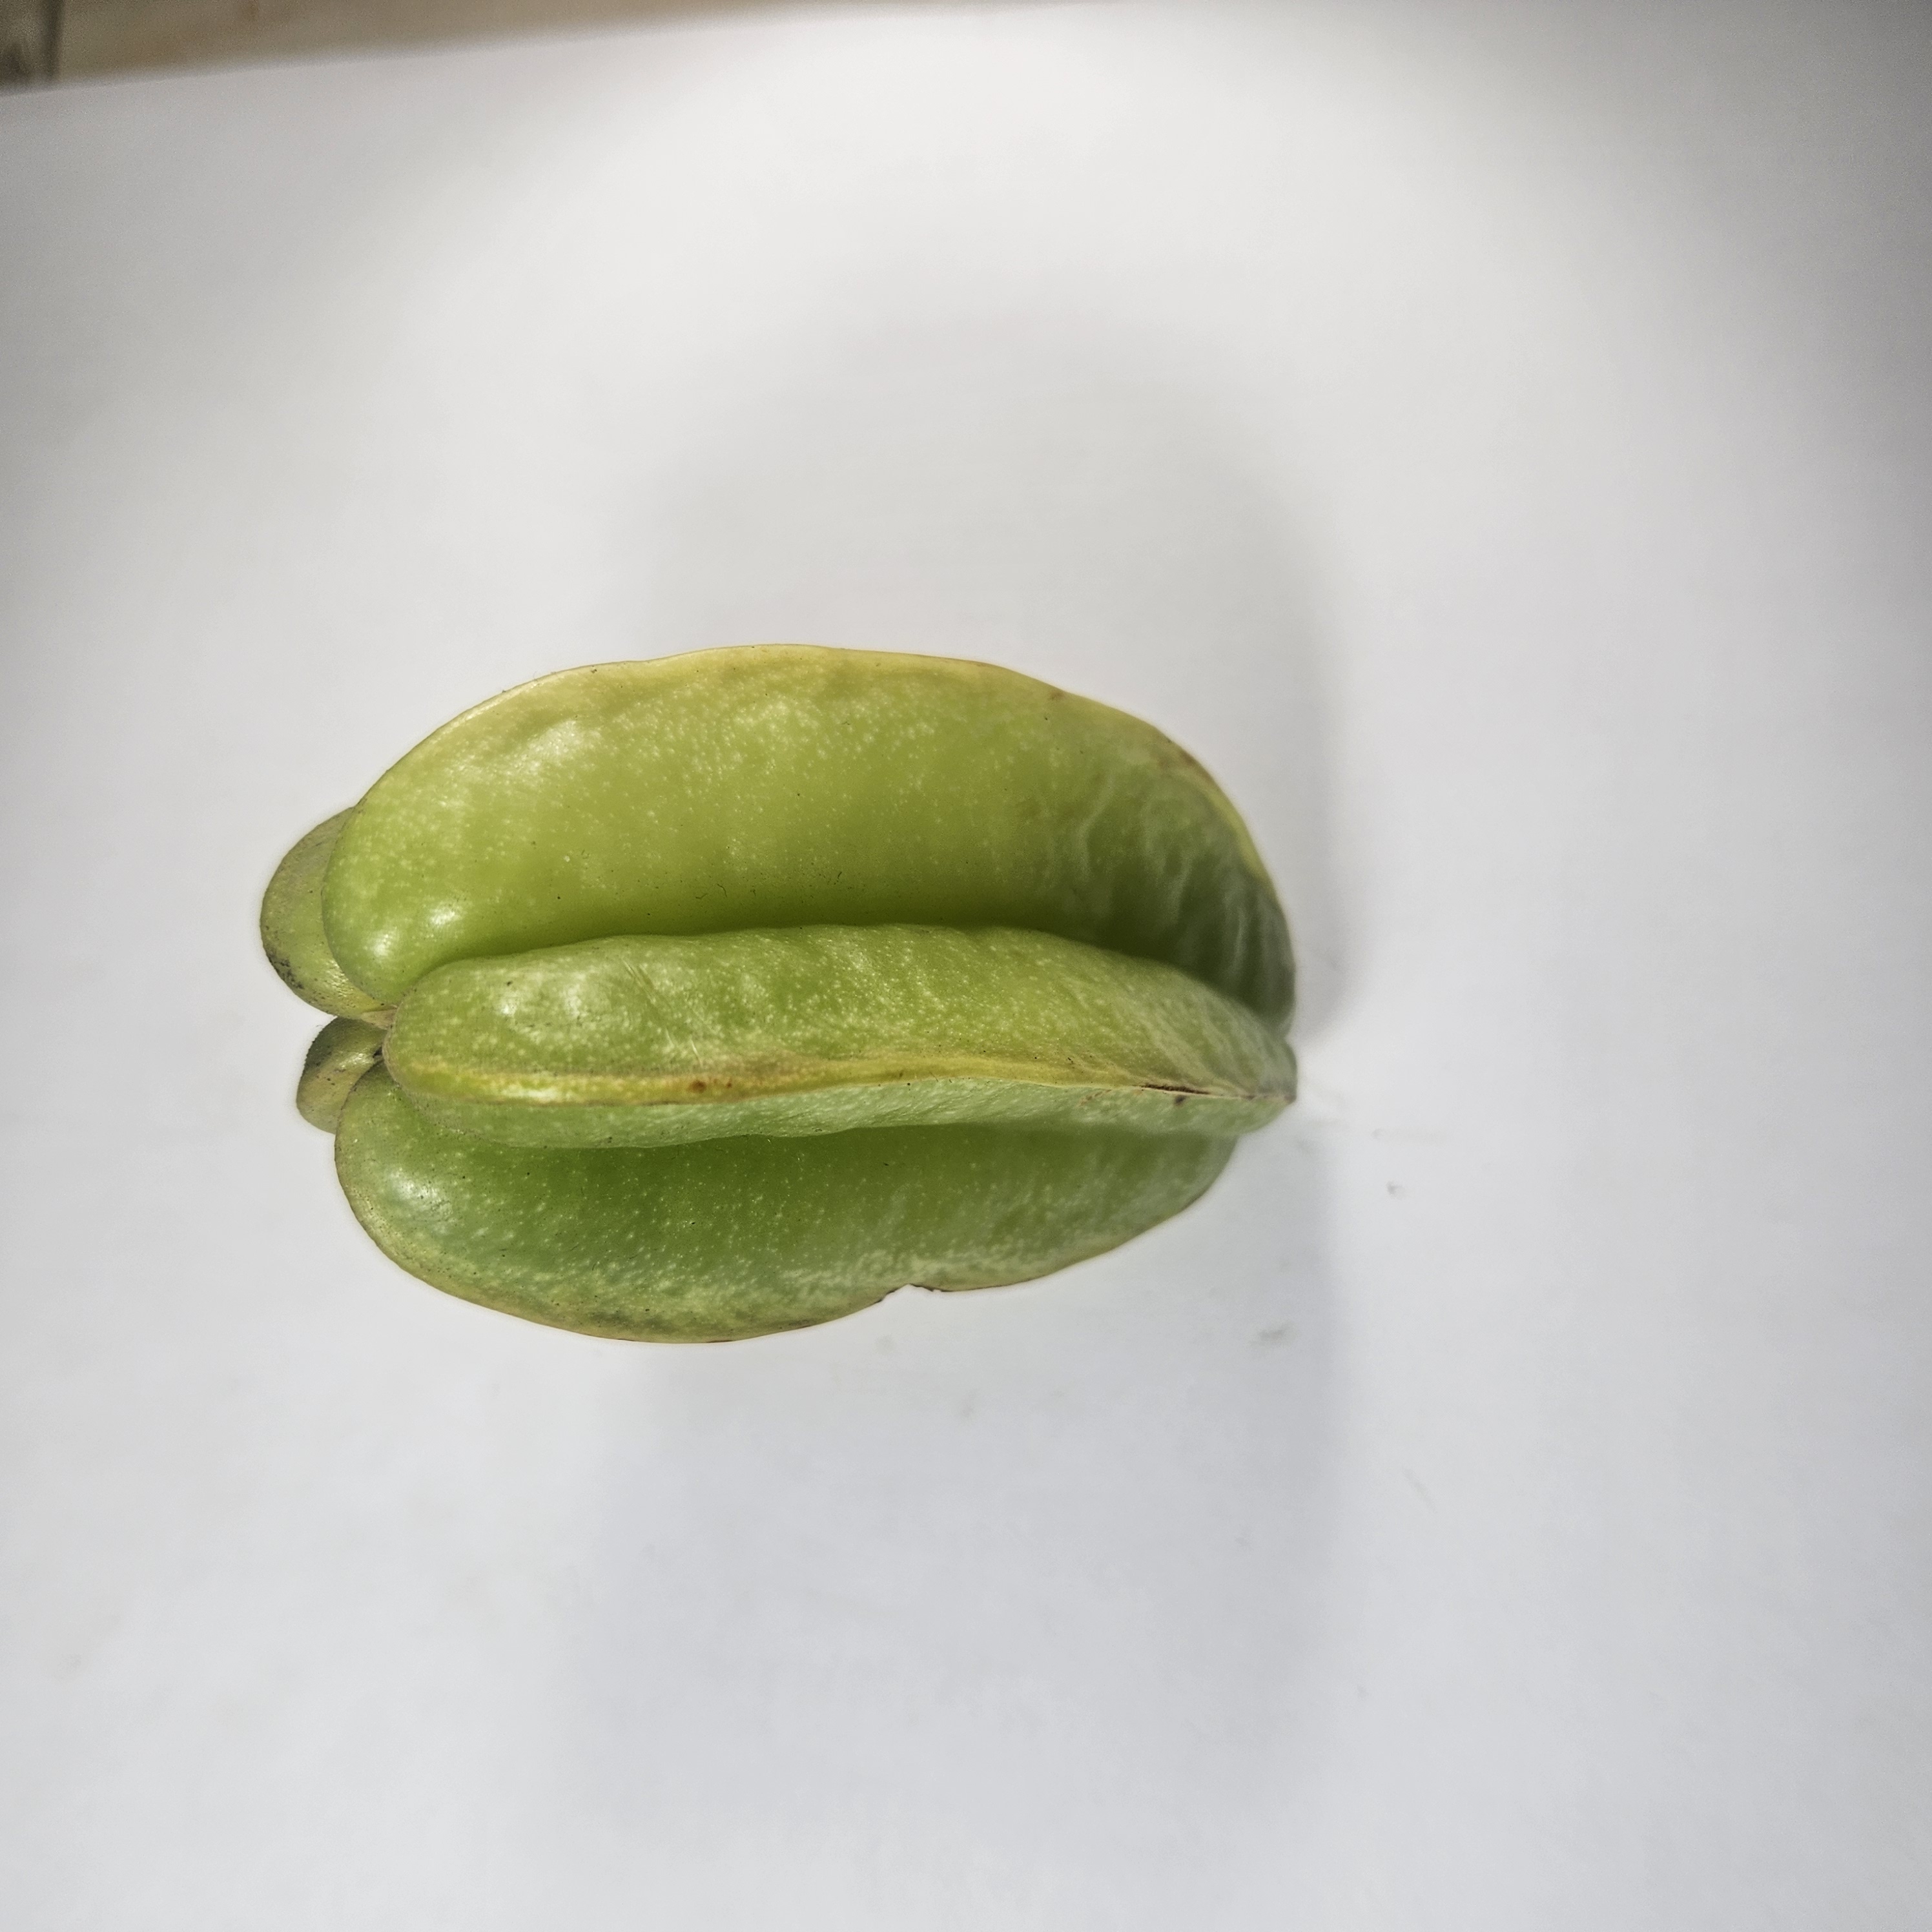
Label: Healthy Fruits